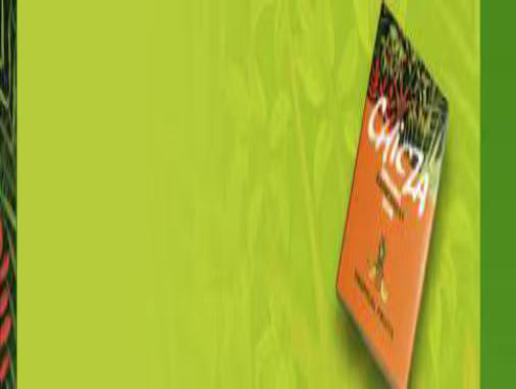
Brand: chicza
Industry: Food